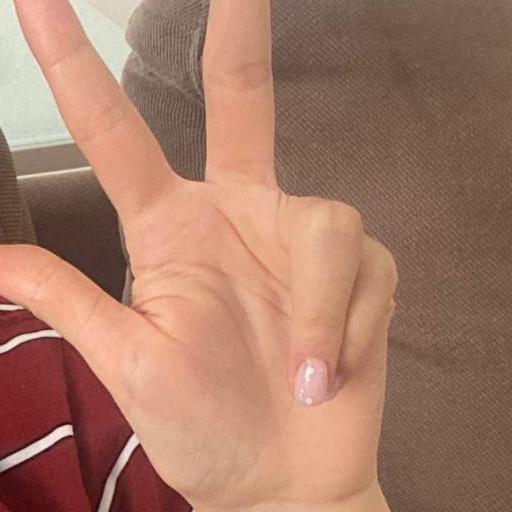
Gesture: three2